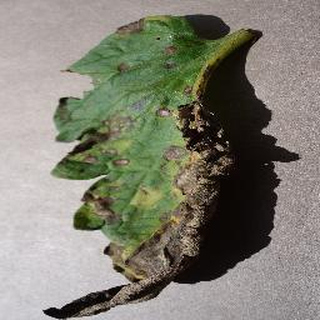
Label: tomato_early_blight